Answer in natural language. Considering the relative positions, is irregular black plastic garbage above or below Doorway? Choose between the following options: below or above
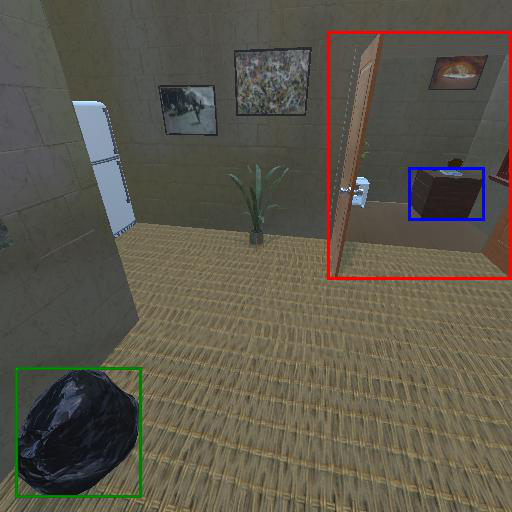
<answer>below</answer>